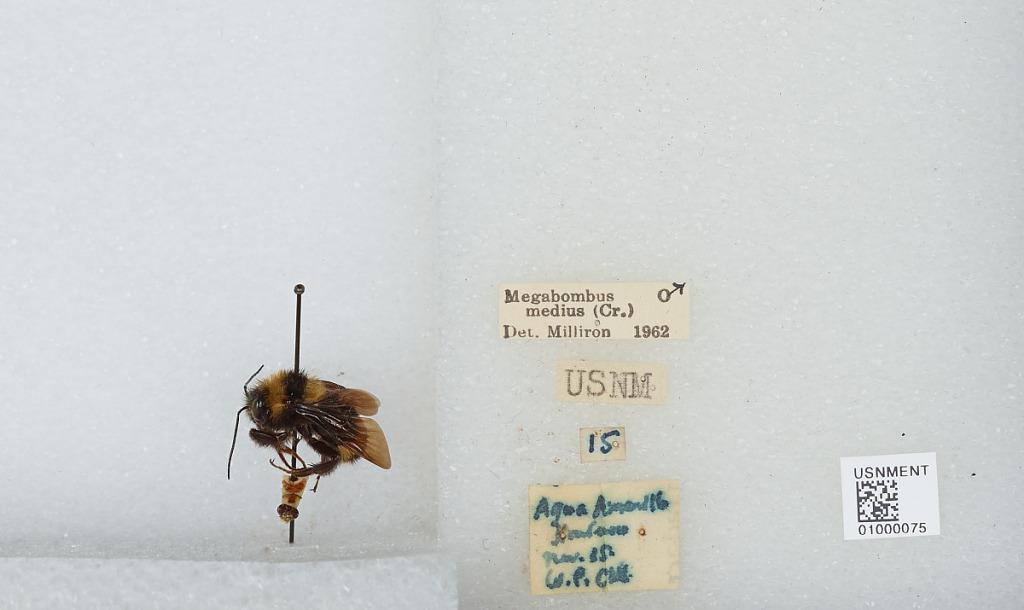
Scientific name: Bombus (Fervidobombus) medius Cresson
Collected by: Milliron
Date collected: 1962--
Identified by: Milliron